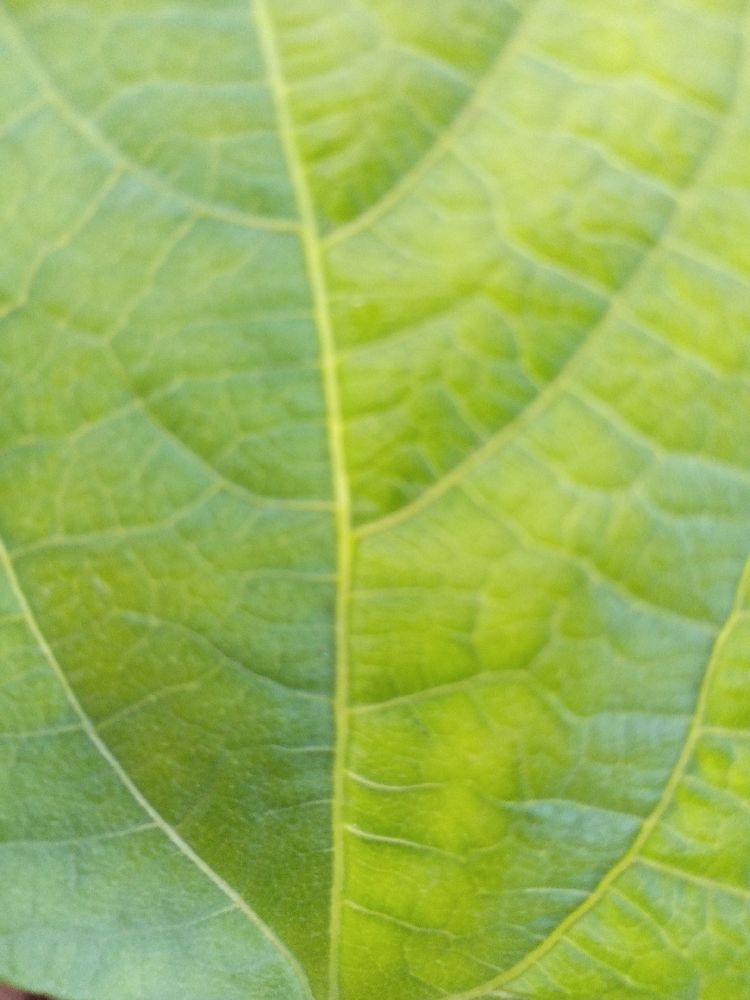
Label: healthy